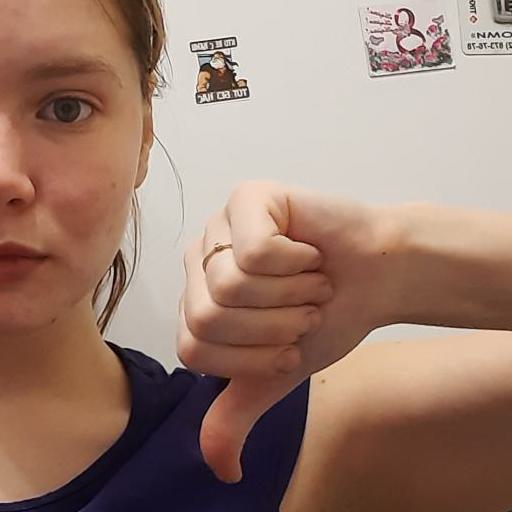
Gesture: dislike